Yorktown Memorial Hospital

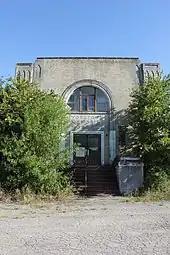
Yorktown Memorial Hospital in 2015

Yorktown Memorial Hospital is a former hospital in Yorktown, Texas, United States. The extant abandoned hospital was later opened to tour groups.